Paxherbals

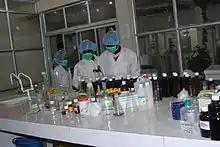
Paxherbal research and quality control laboratory

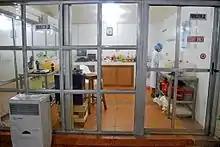
Paxherbals Product formulation laboratory

Poor regulation and insufficient research has always been the bane of herbal medicine practice in Africa. In order to change this narrative, Paxherbals created a research team which is a mixture of exogenous (pharmacists, botanists, pharmacologists, microbiologists, laboratory scientists and plant scientists) and the indigenous (traditional birth attendants, bone setters, local taxonomists, village historians, and chemists). The research team is headed by professor Okogun Joseph, who is the head of Scientific Research and Development.